Christchurch Central Recovery Plan

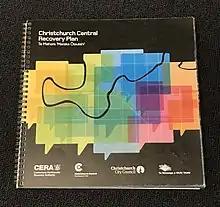
Hard copy of the July 2012 Christchurch Central Recovery Plan

The Christchurch Central Recovery Plan, often referred to as the Blueprint, is the plan developed by the Fifth National Government of New Zealand for the recovery of the Christchurch Central City from a series of earthquakes, in particular the February 2011 Christchurch earthquake. The Canterbury Earthquake Response and Recovery Act 2010 required the Christchurch City Council to develop a recovery plan for the central city. The plan, known as Share an Idea, was presented to the Minister for Canterbury Earthquake Recovery, Gerry Brownlee, in December 2011. Brownlee rejected the city council's plan, established the Canterbury Earthquake Recovery Authority (CERA), and tasked that organisation with developing a plan based on the city council's draft. The Christchurch Central Recovery Plan was published in July 2012 and defined 17 anchor projects. All projects where a timeline was specified were to have been finished by 2017; none of the 17 projects have been delivered on time and some have not even been started yet.